Old Church Slavonic

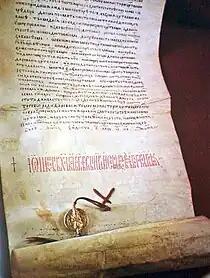
The 14th-century Rila Charter of Tsar Ivan Shishman is representative of Middle Bulgarian's development towards analytism

Moreover, consistent scribal errors indicate the following trends in the development of the recension(s) between the 9th and the 11th centuries: